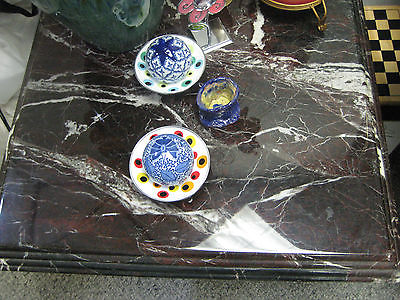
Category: table